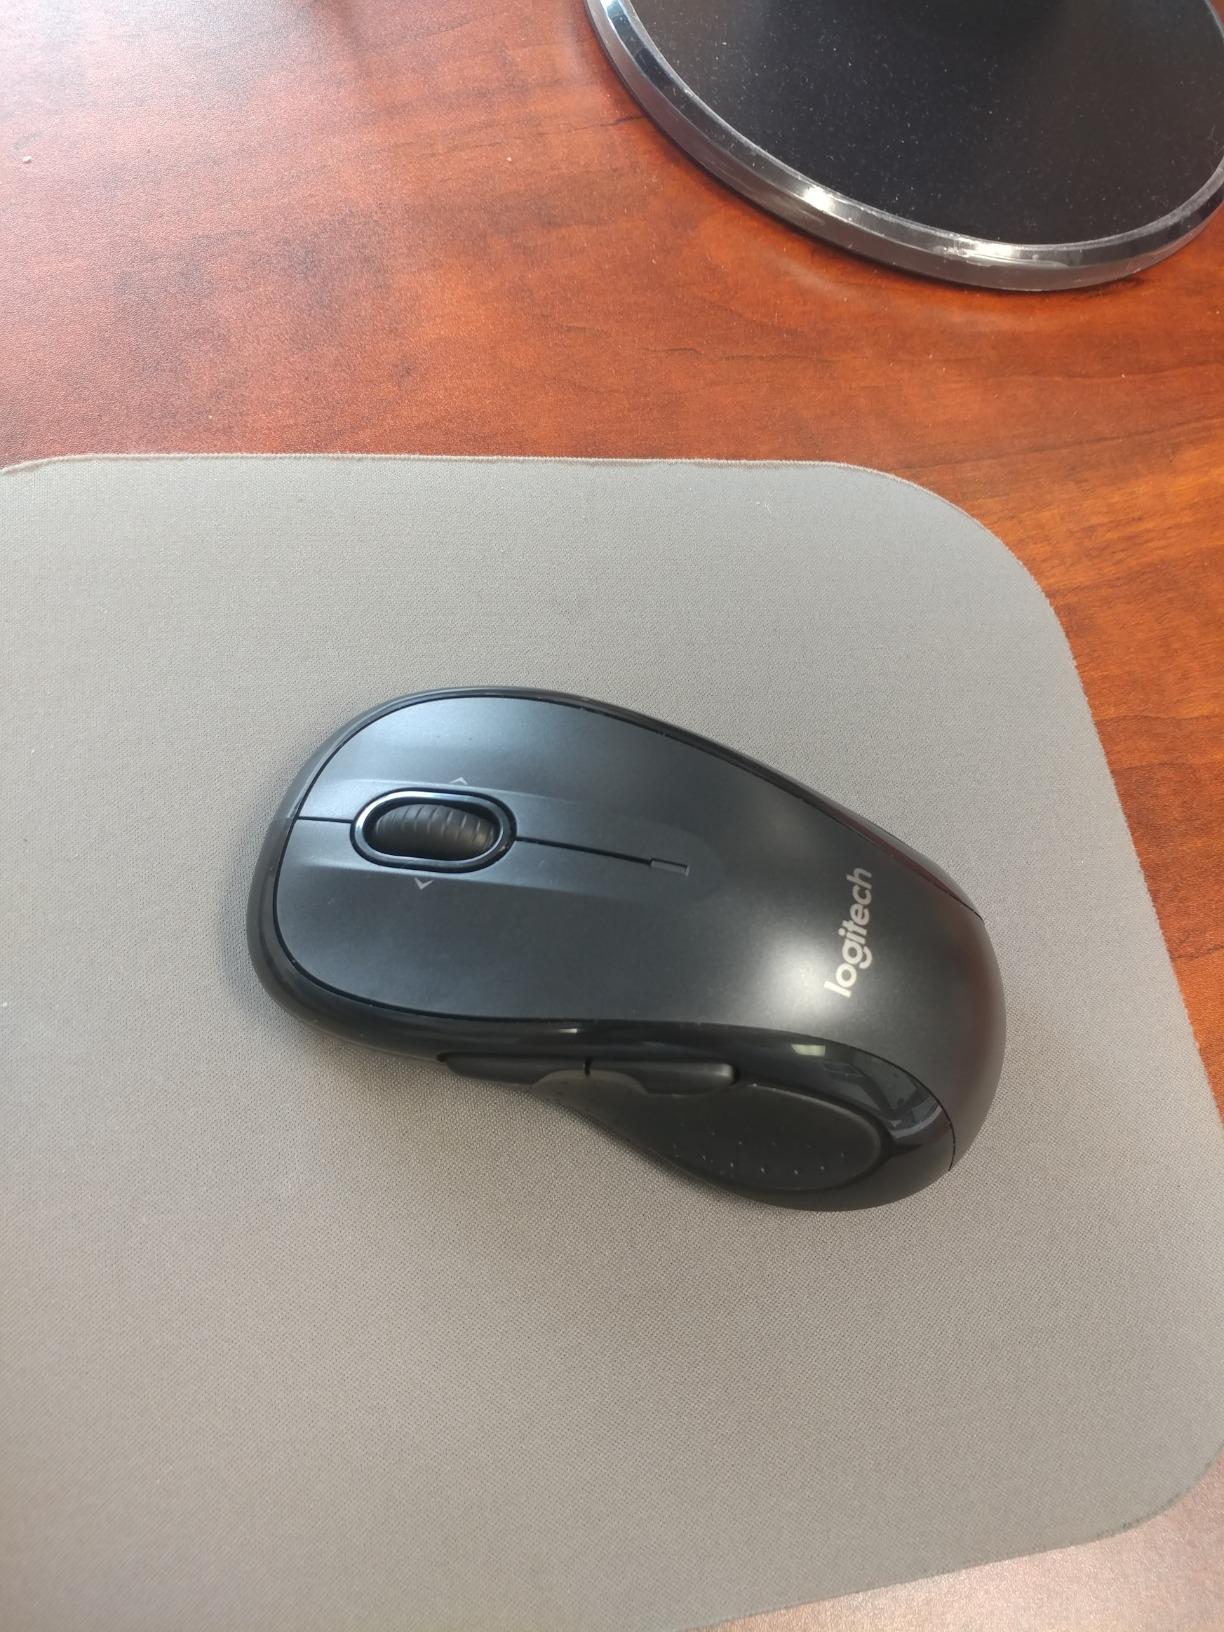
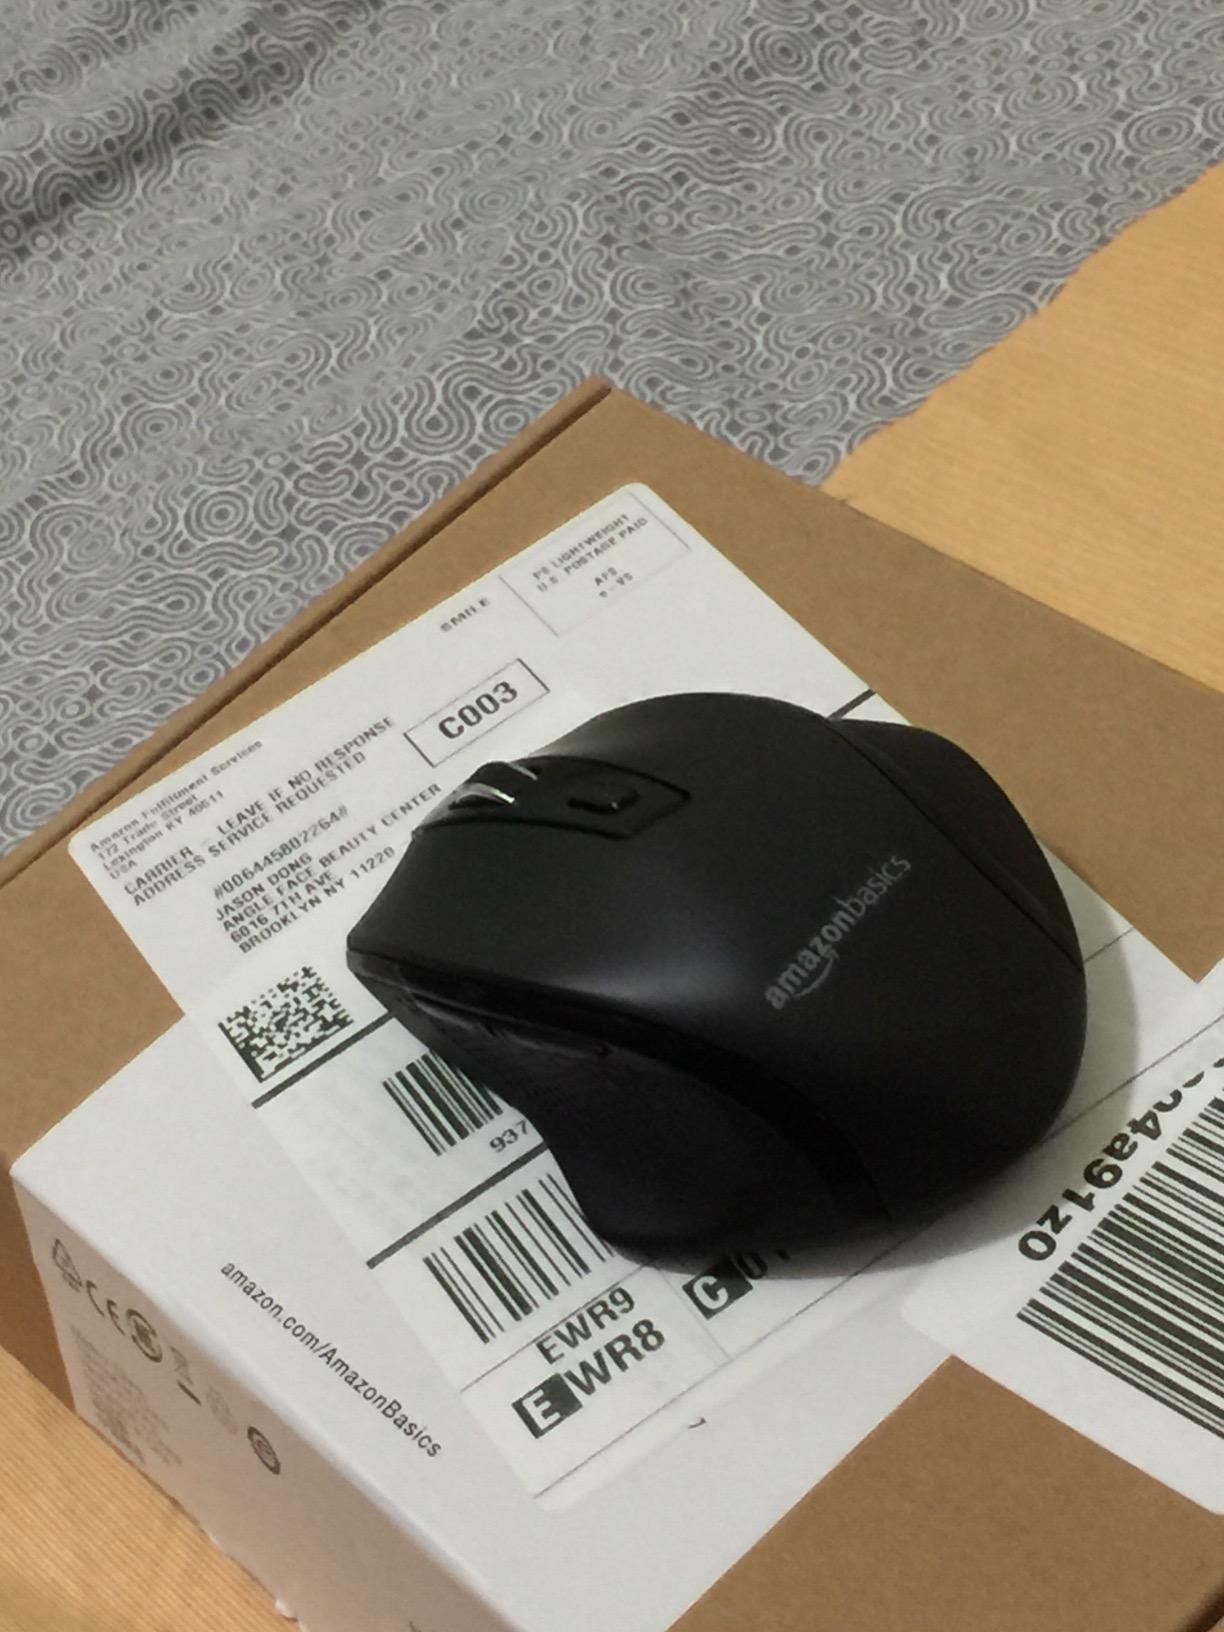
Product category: mouse
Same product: no